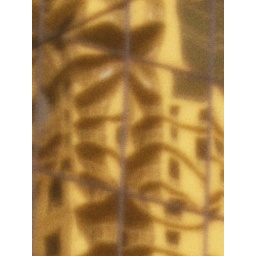
Daliesque distortion of a building reflected in another building's windows wavery glass - Spring 2010